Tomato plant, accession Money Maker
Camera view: horizontal (90 deg, fisheye); turntable rotation: 210 degrees
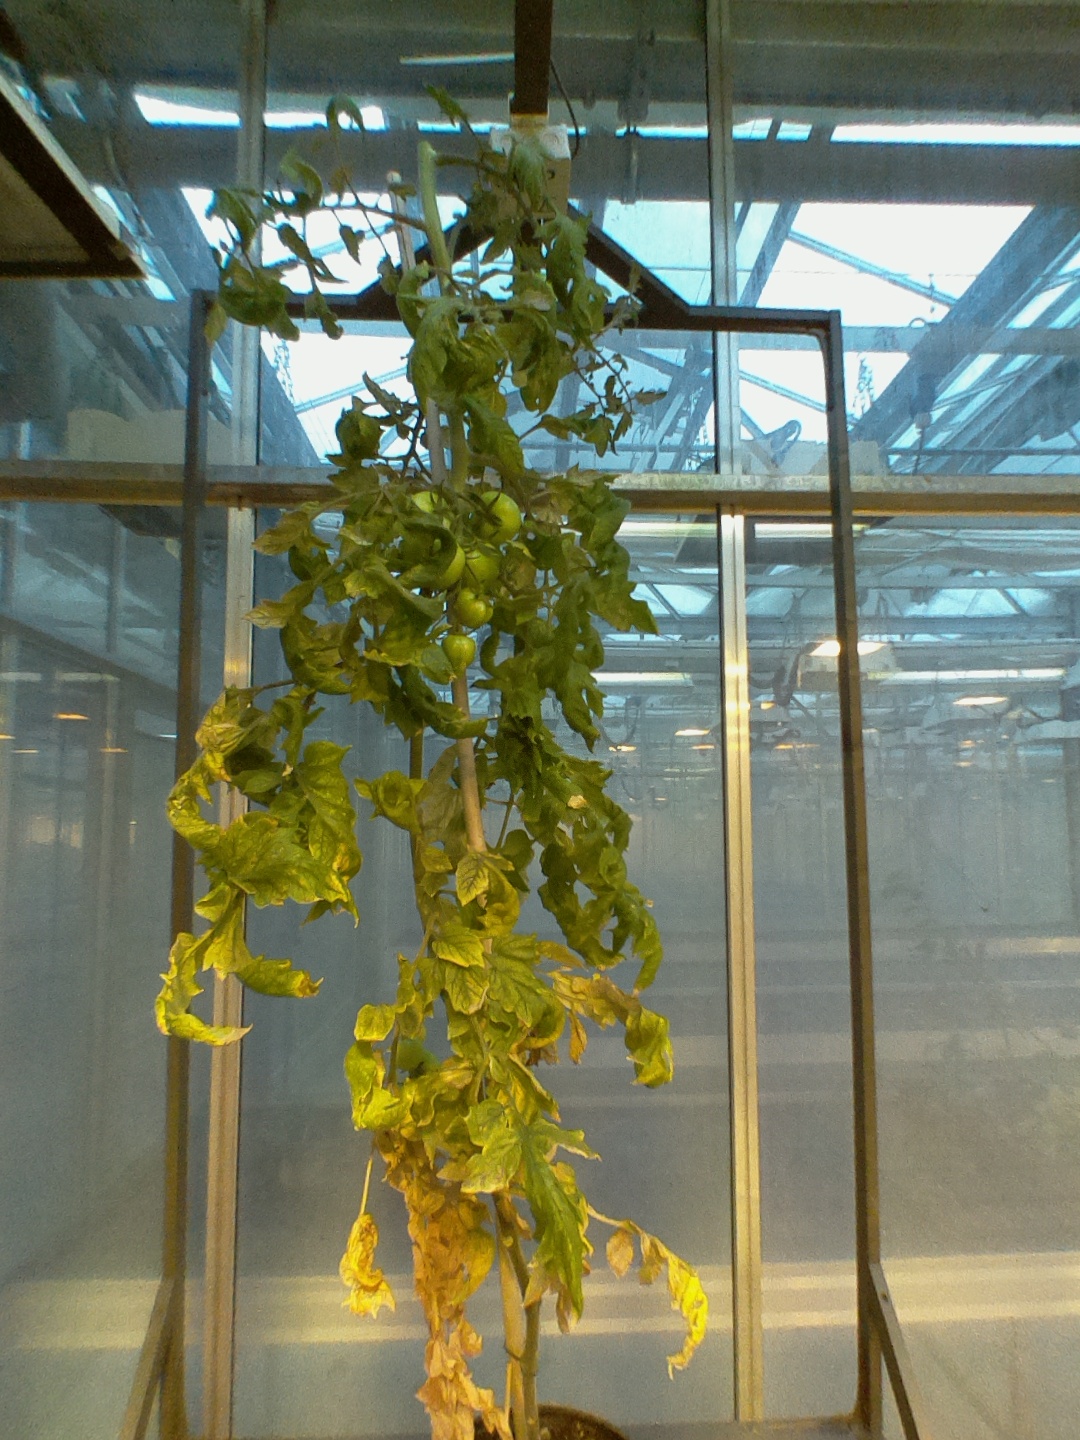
BBCH growth stage 79: 90% -100% of final fruit size